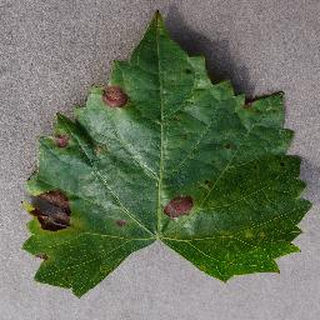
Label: grape_black_rot